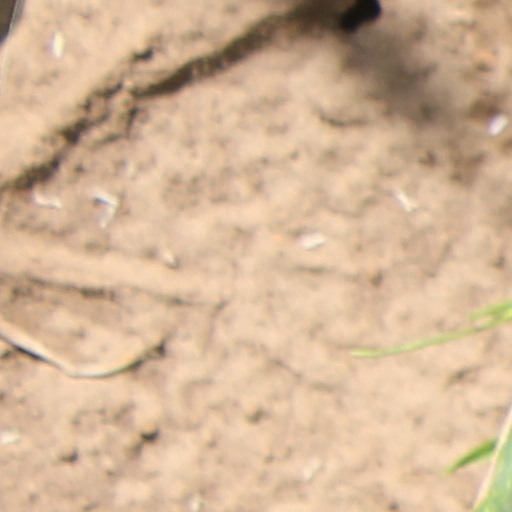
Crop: wheat